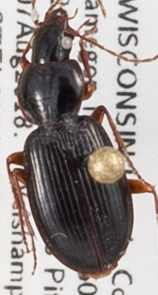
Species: Synuchus impunctatus
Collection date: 2018-08-07
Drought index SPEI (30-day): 0.48
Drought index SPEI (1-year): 0.142
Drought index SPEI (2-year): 2.01